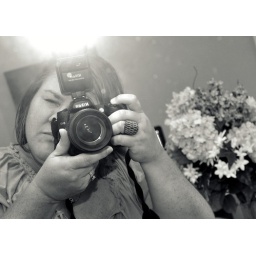
self portrait in the dirty mirror